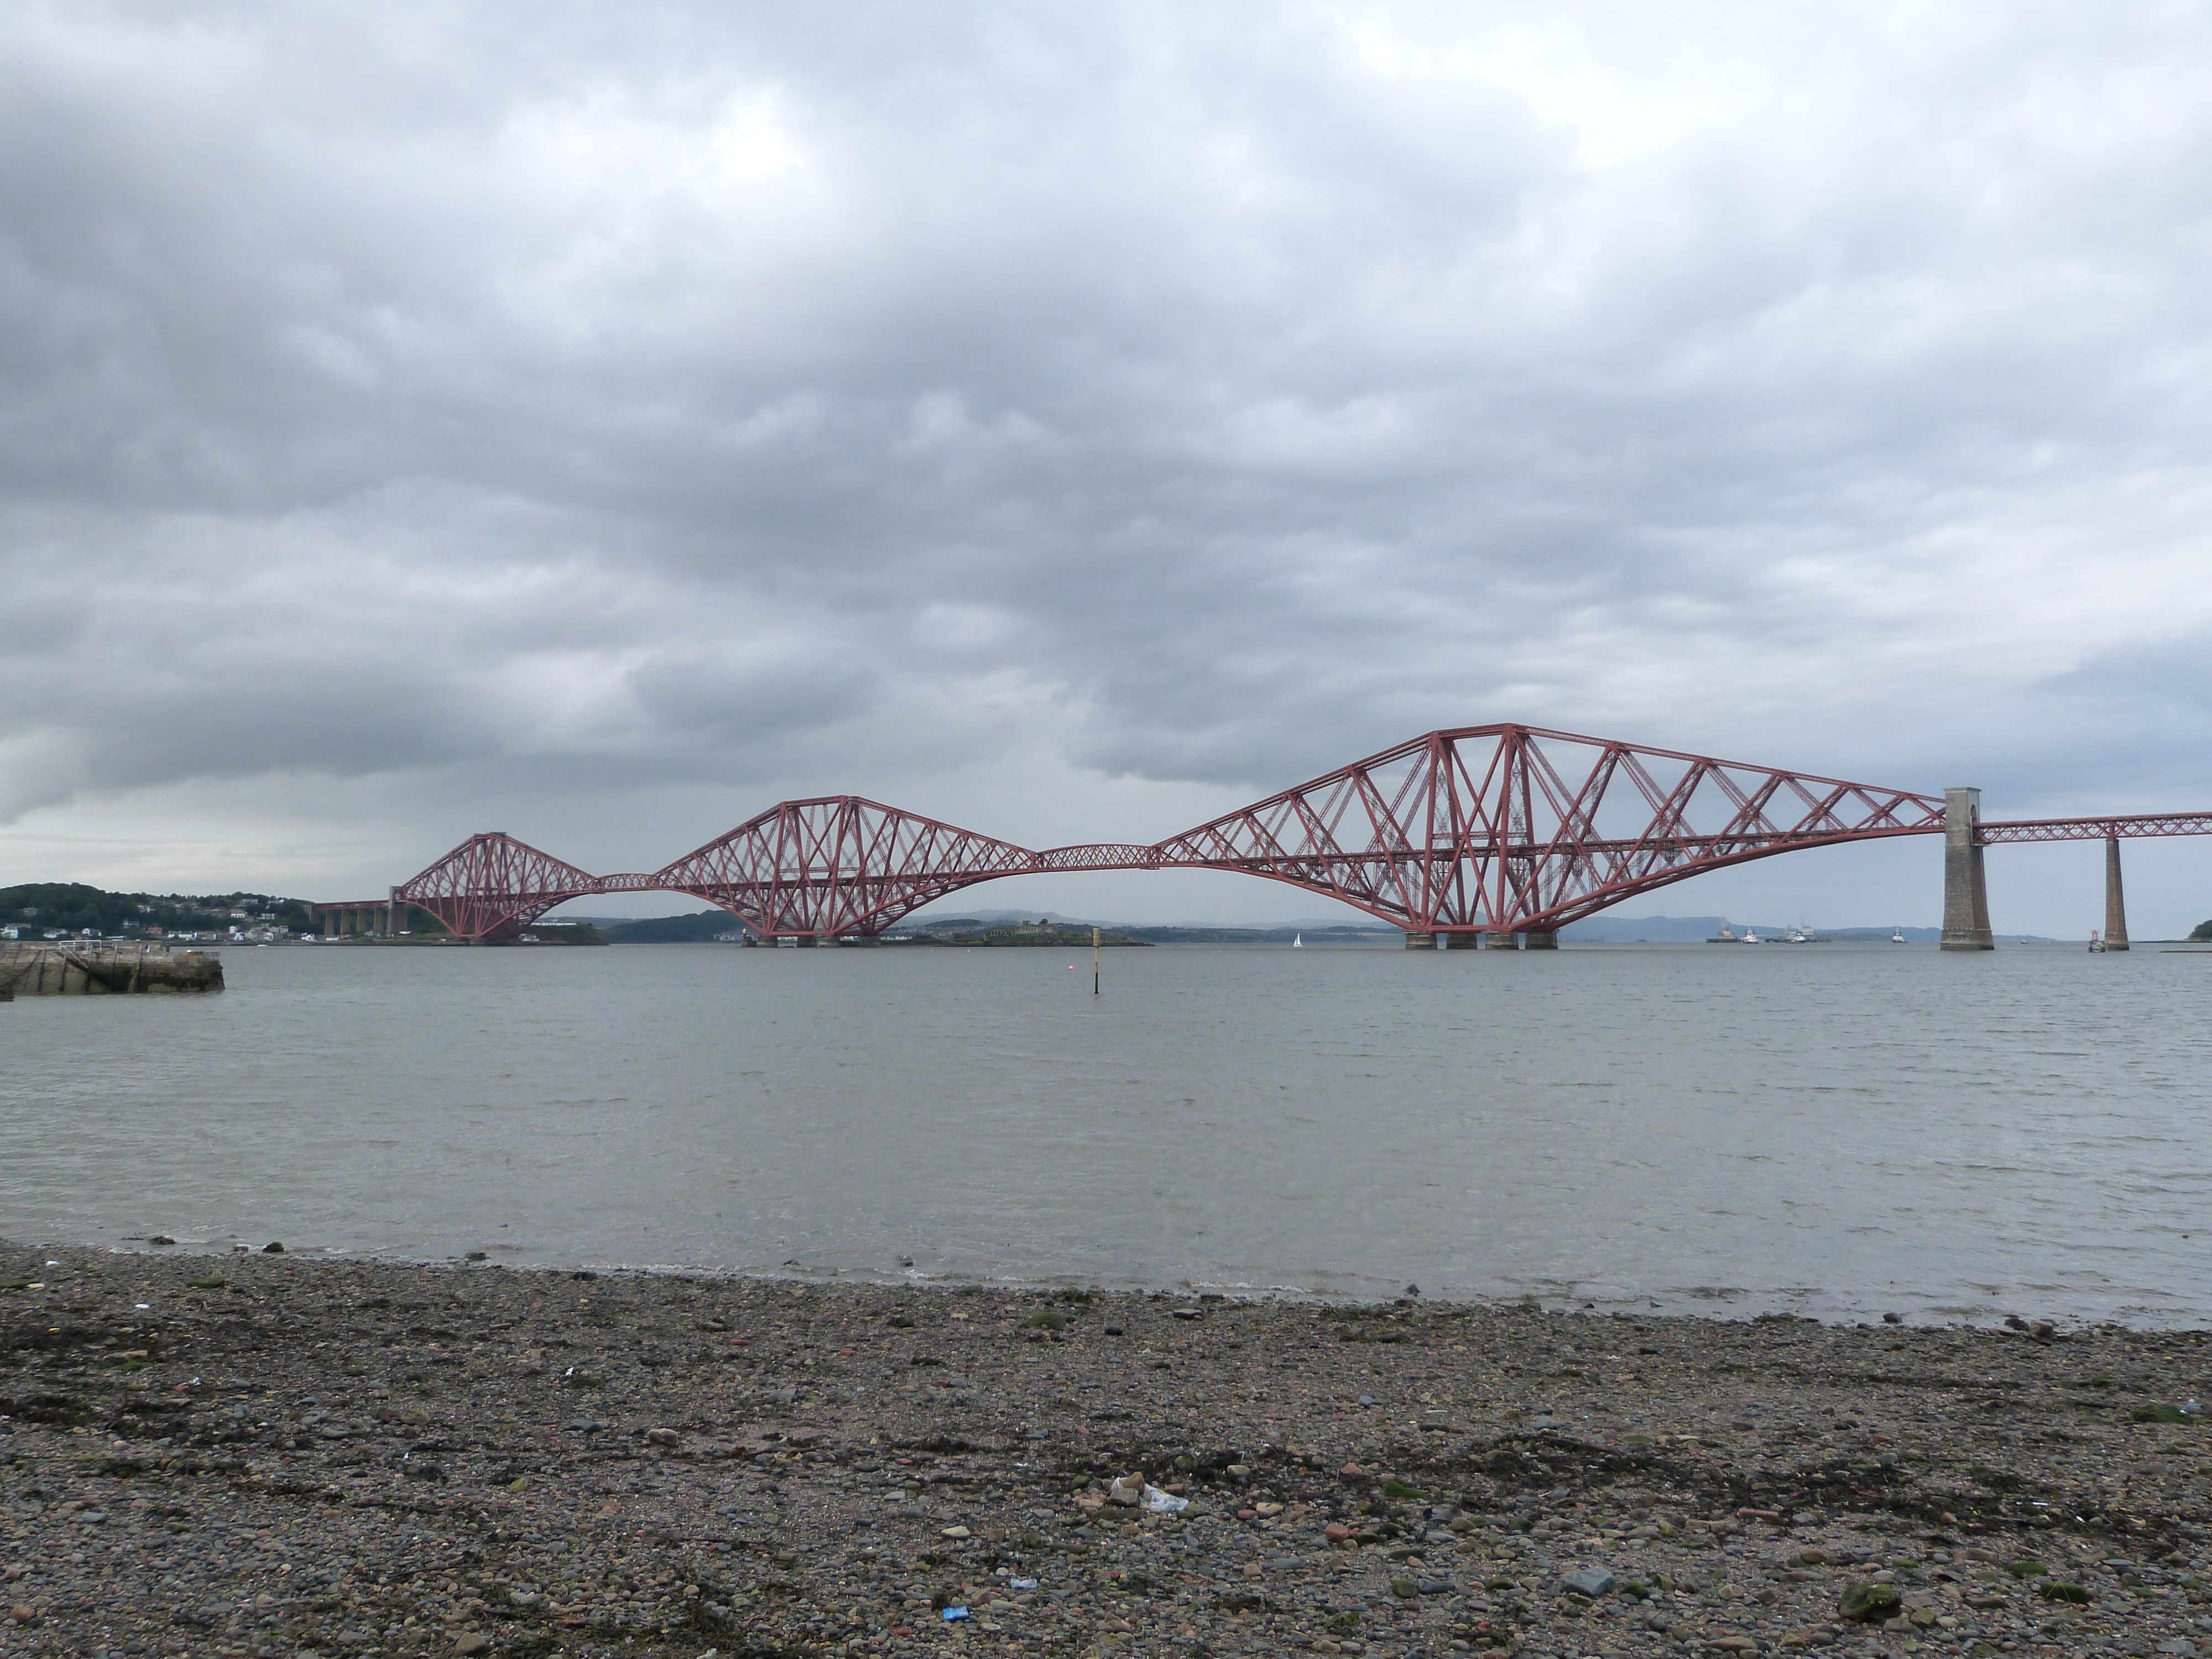
sea, coast, water, bridge, shore, rail, river, bay, reservoir, scotland, railway bridge, nonbuilding structure, forth road bridge